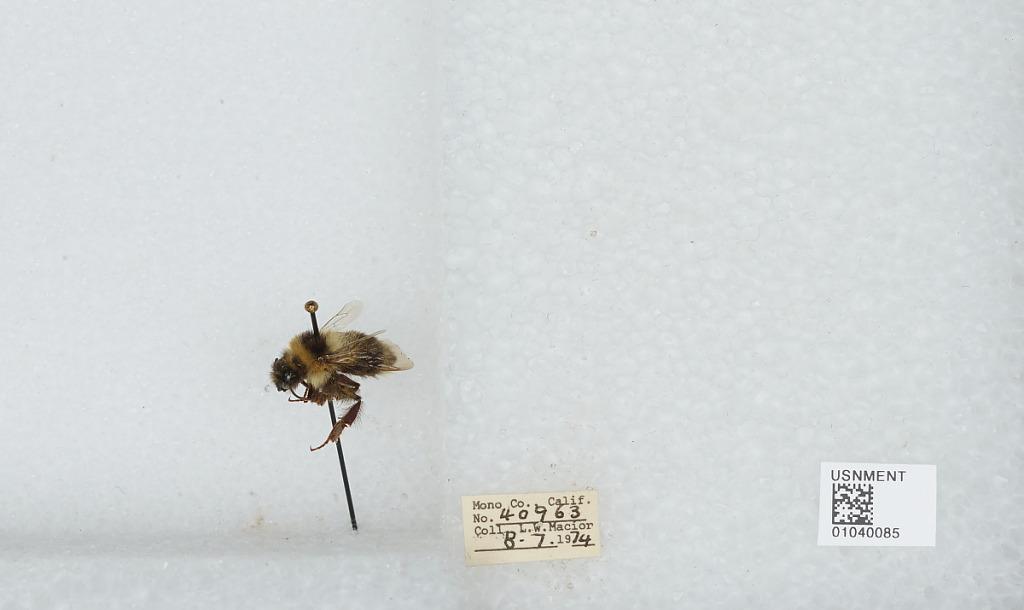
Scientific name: Bombus (Cullumanobombus) rufocinctus Cresson
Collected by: L. Macior
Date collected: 1974-8-7
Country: United States
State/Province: California
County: Mono
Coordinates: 37.92, -118.87